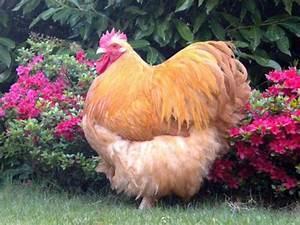
chicken